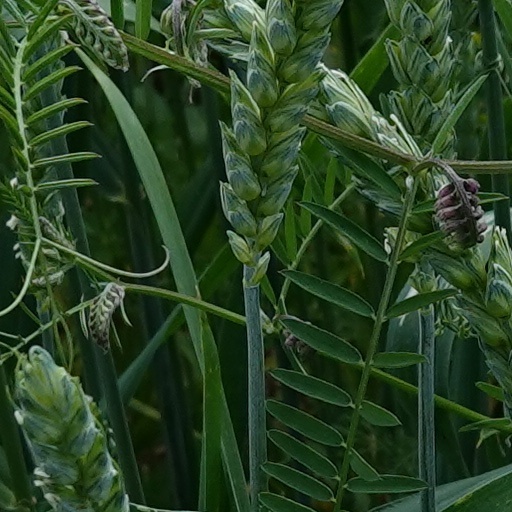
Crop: wheat